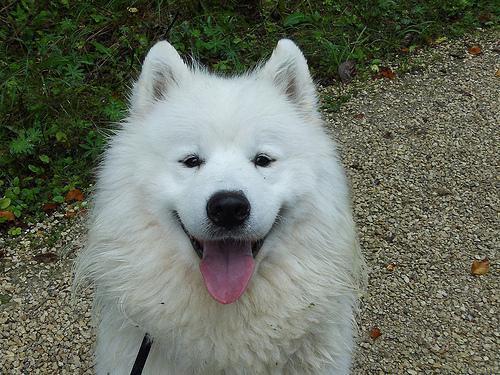
samoyed